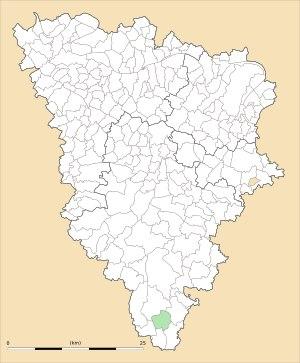
Boinville-le-Gaillard est une commune française située dans le département des Yvelines en région Île-de-France.